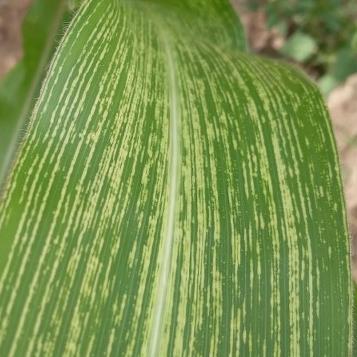
Crop: Maize
Condition: stripe-d